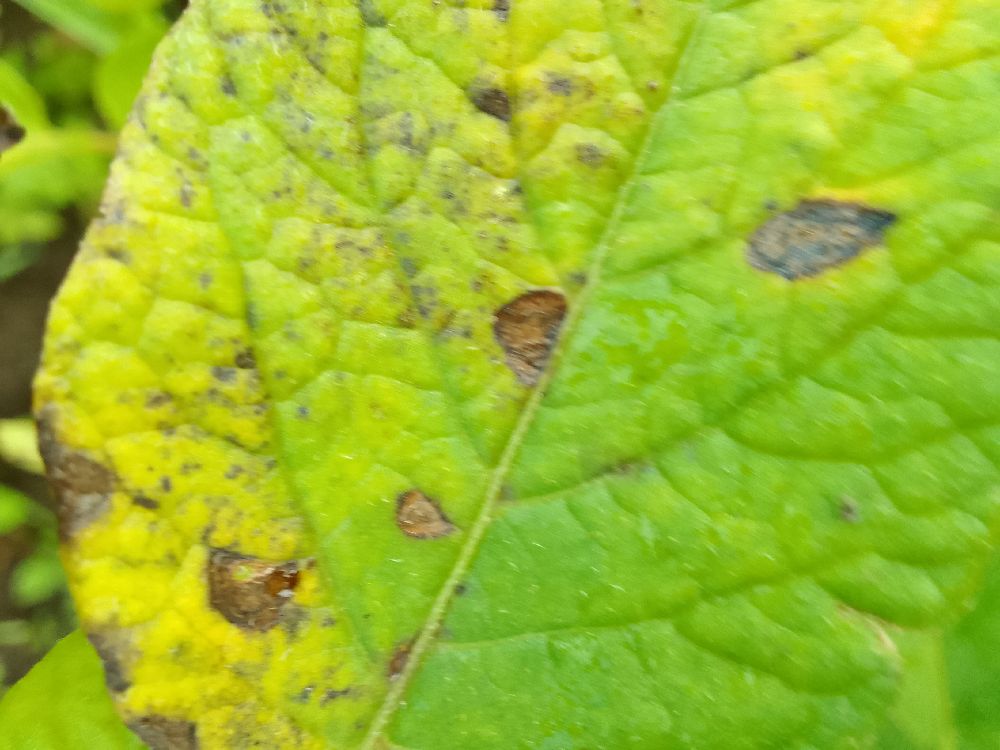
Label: Early blight